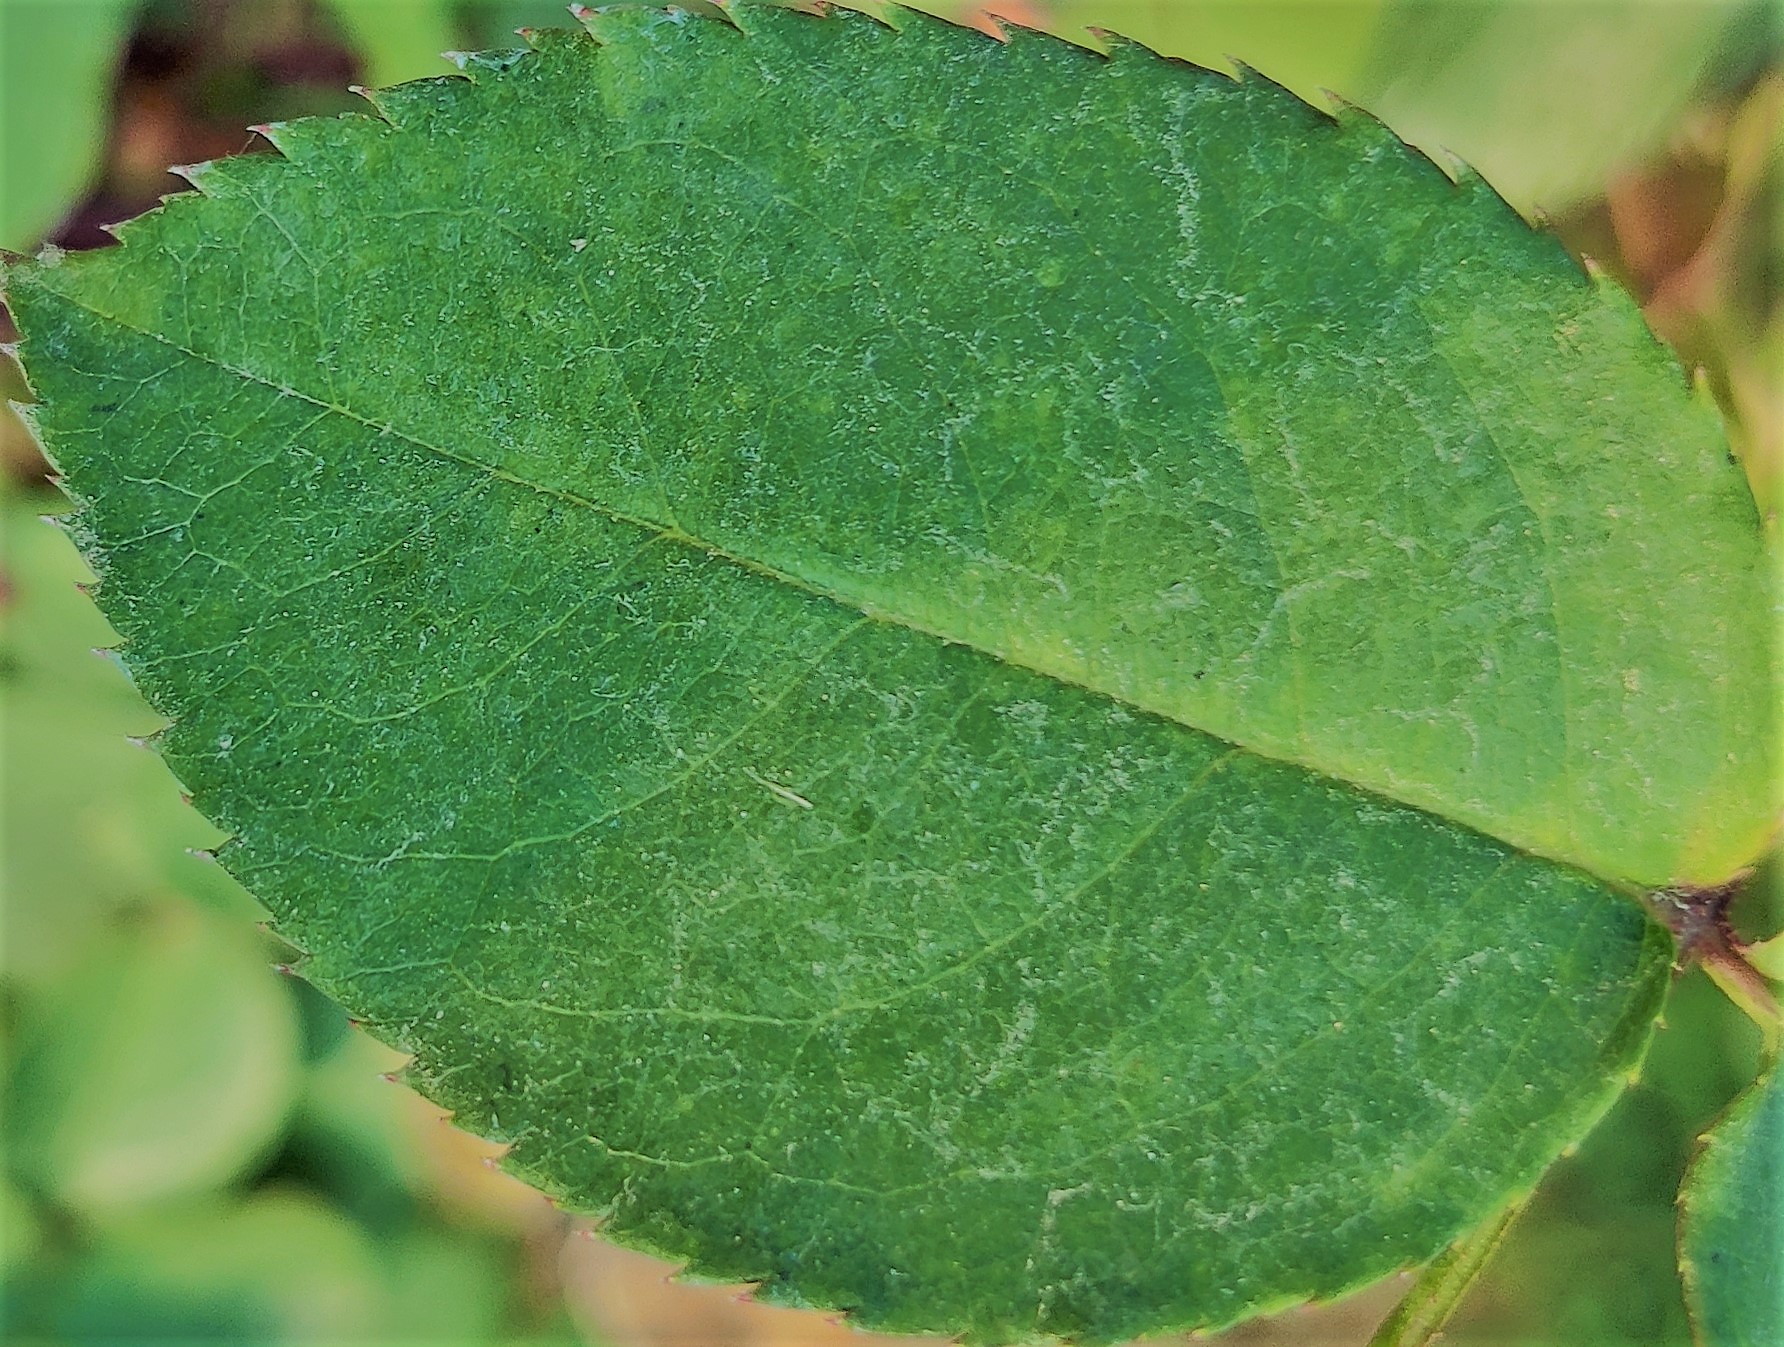
Label: Fresh Leaf